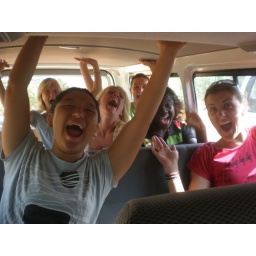
The girls in the van on a very bumpy road. It was a blast!